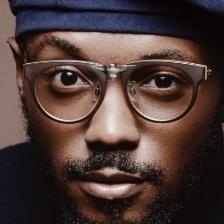
Label: faces